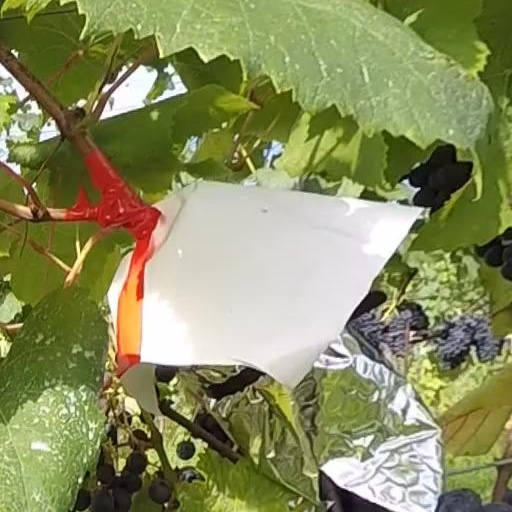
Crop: grape